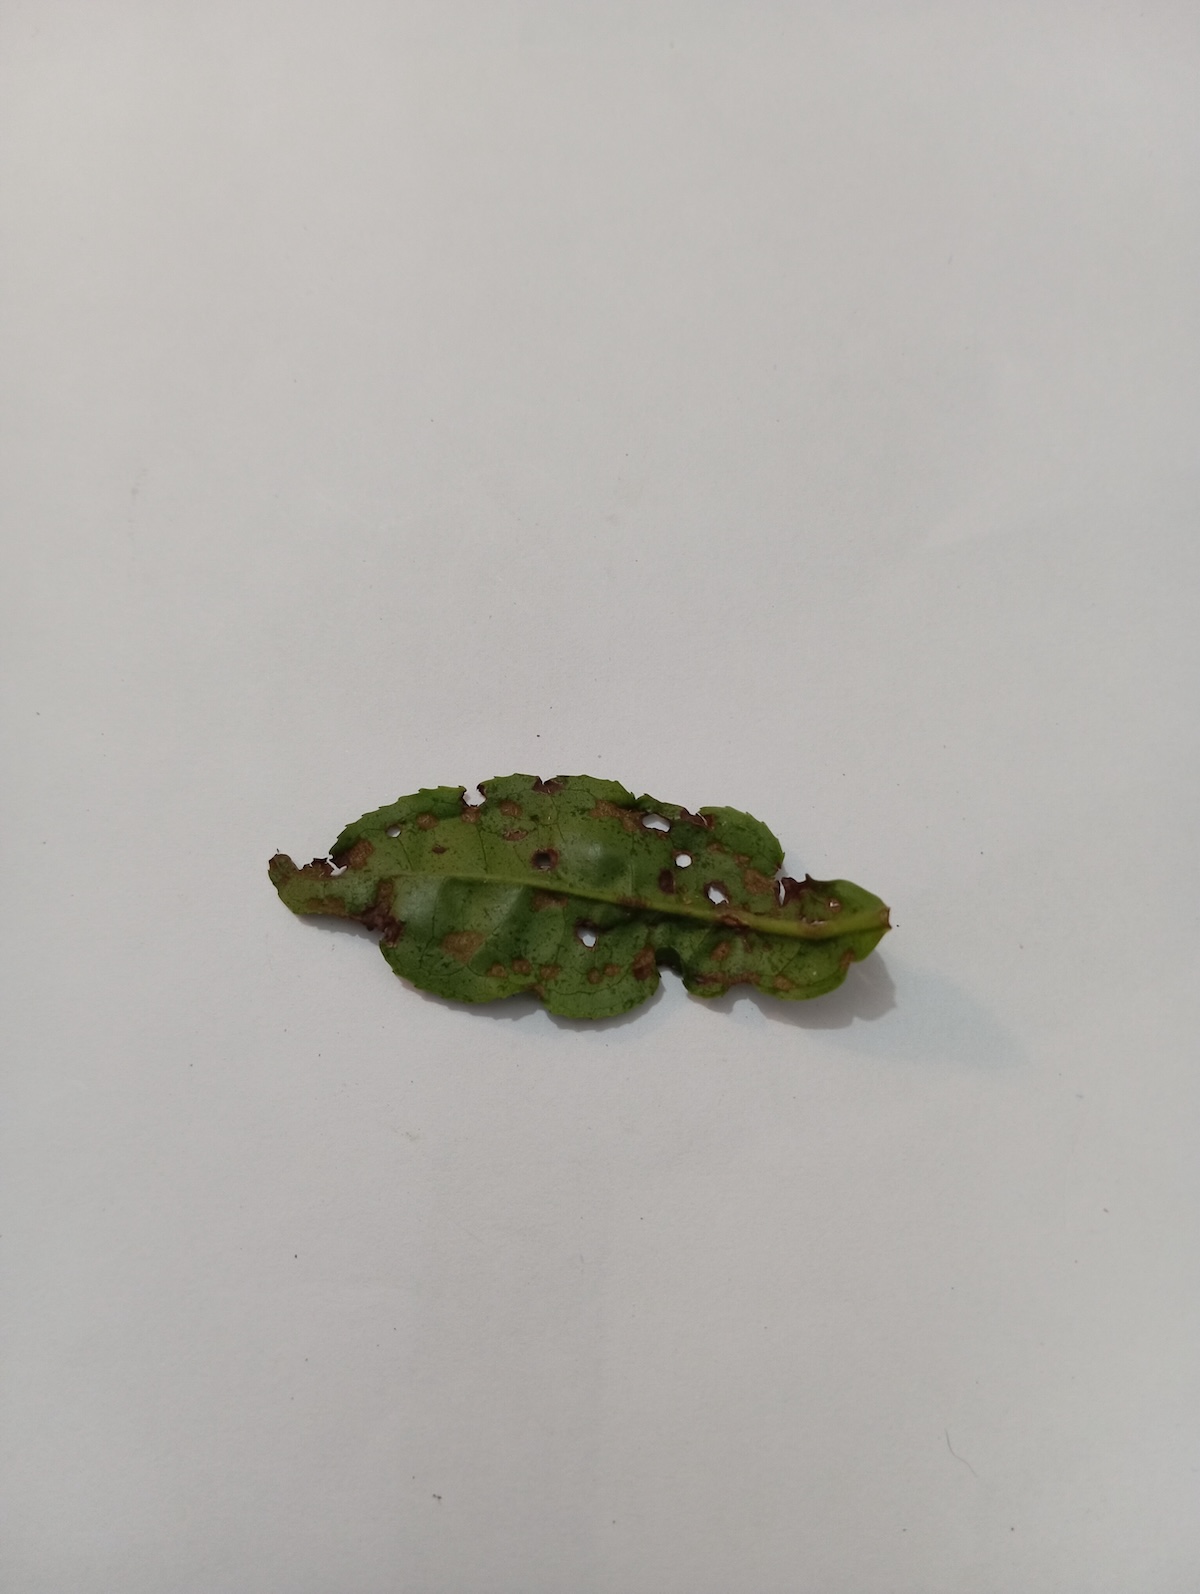
Label: Green mirid bug